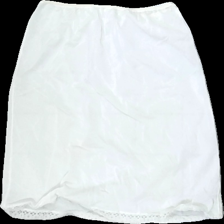
View: front
Type: Skirt
Category: Ladies
Brand: Missing
Colors: White
Material: 100% nylone
Pattern: Lace
Cut: Regular
Season: All
Trend: 70s
Damage location: bottom right
Damage 2 location: middle right
Damage 3 location: bottom center
Price range: <50
Recommended usage: Reuse
Description: vit genomskinlig kjol med spets längst ner
Comment: vintage